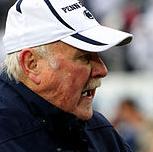
Age: 67